John James Masquerier

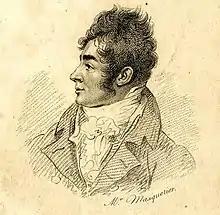
Masquerier in 1806

John James Masquerier (5 October 1778 – 13 March 1855) was a British painter of French Huguenot descent. His work was mainly portrait painting, including of notables such as Lady Hamilton.